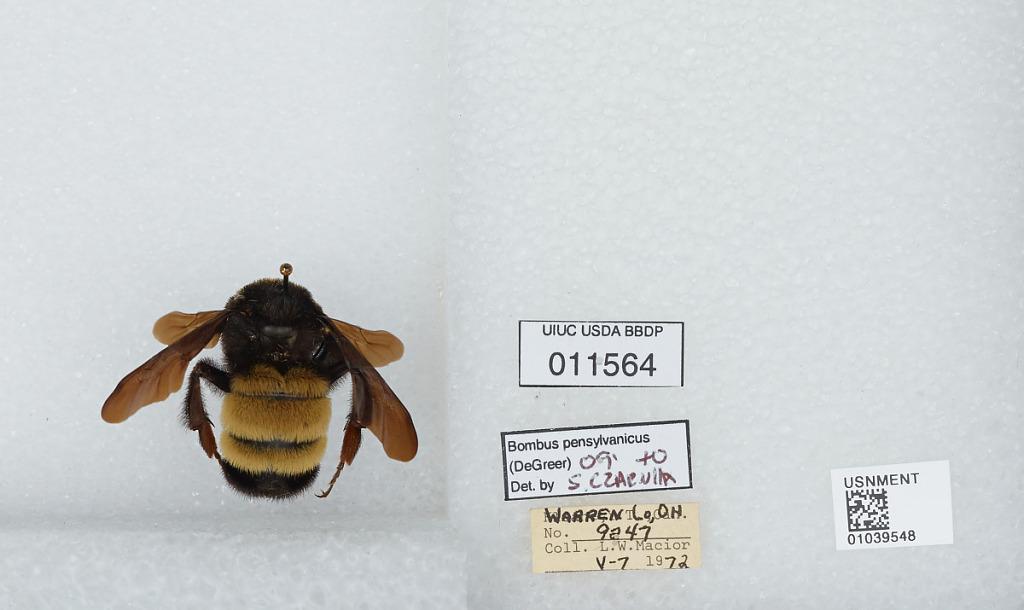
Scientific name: Bombus (Fervidobombus) pensylvanicus pensylvanicus (De Geer)
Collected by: L. Macior
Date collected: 1972-5-7
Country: United States
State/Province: Ohio
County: Warren
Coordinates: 39.4242, -84.1856
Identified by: Czarnik, S.